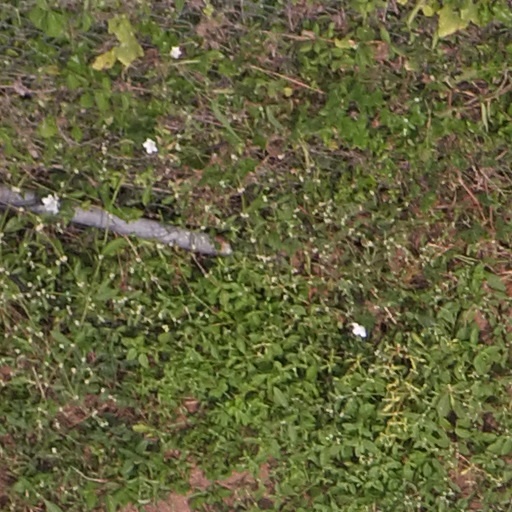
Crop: maize; corn